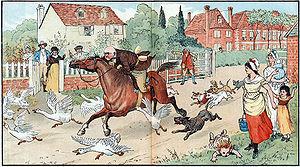
Les Papiers posthumes du Pickwick Club, également connu sous le titre Les Aventures de Monsieur Pickwick, est le premier roman de Charles Dickens à être publié sous forme de feuilleton, de 1836 à 1837.